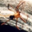
Label: spider